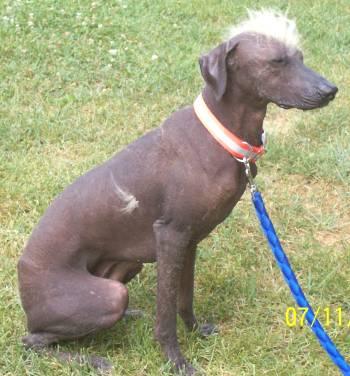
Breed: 220-n000069-Mexican_hairless